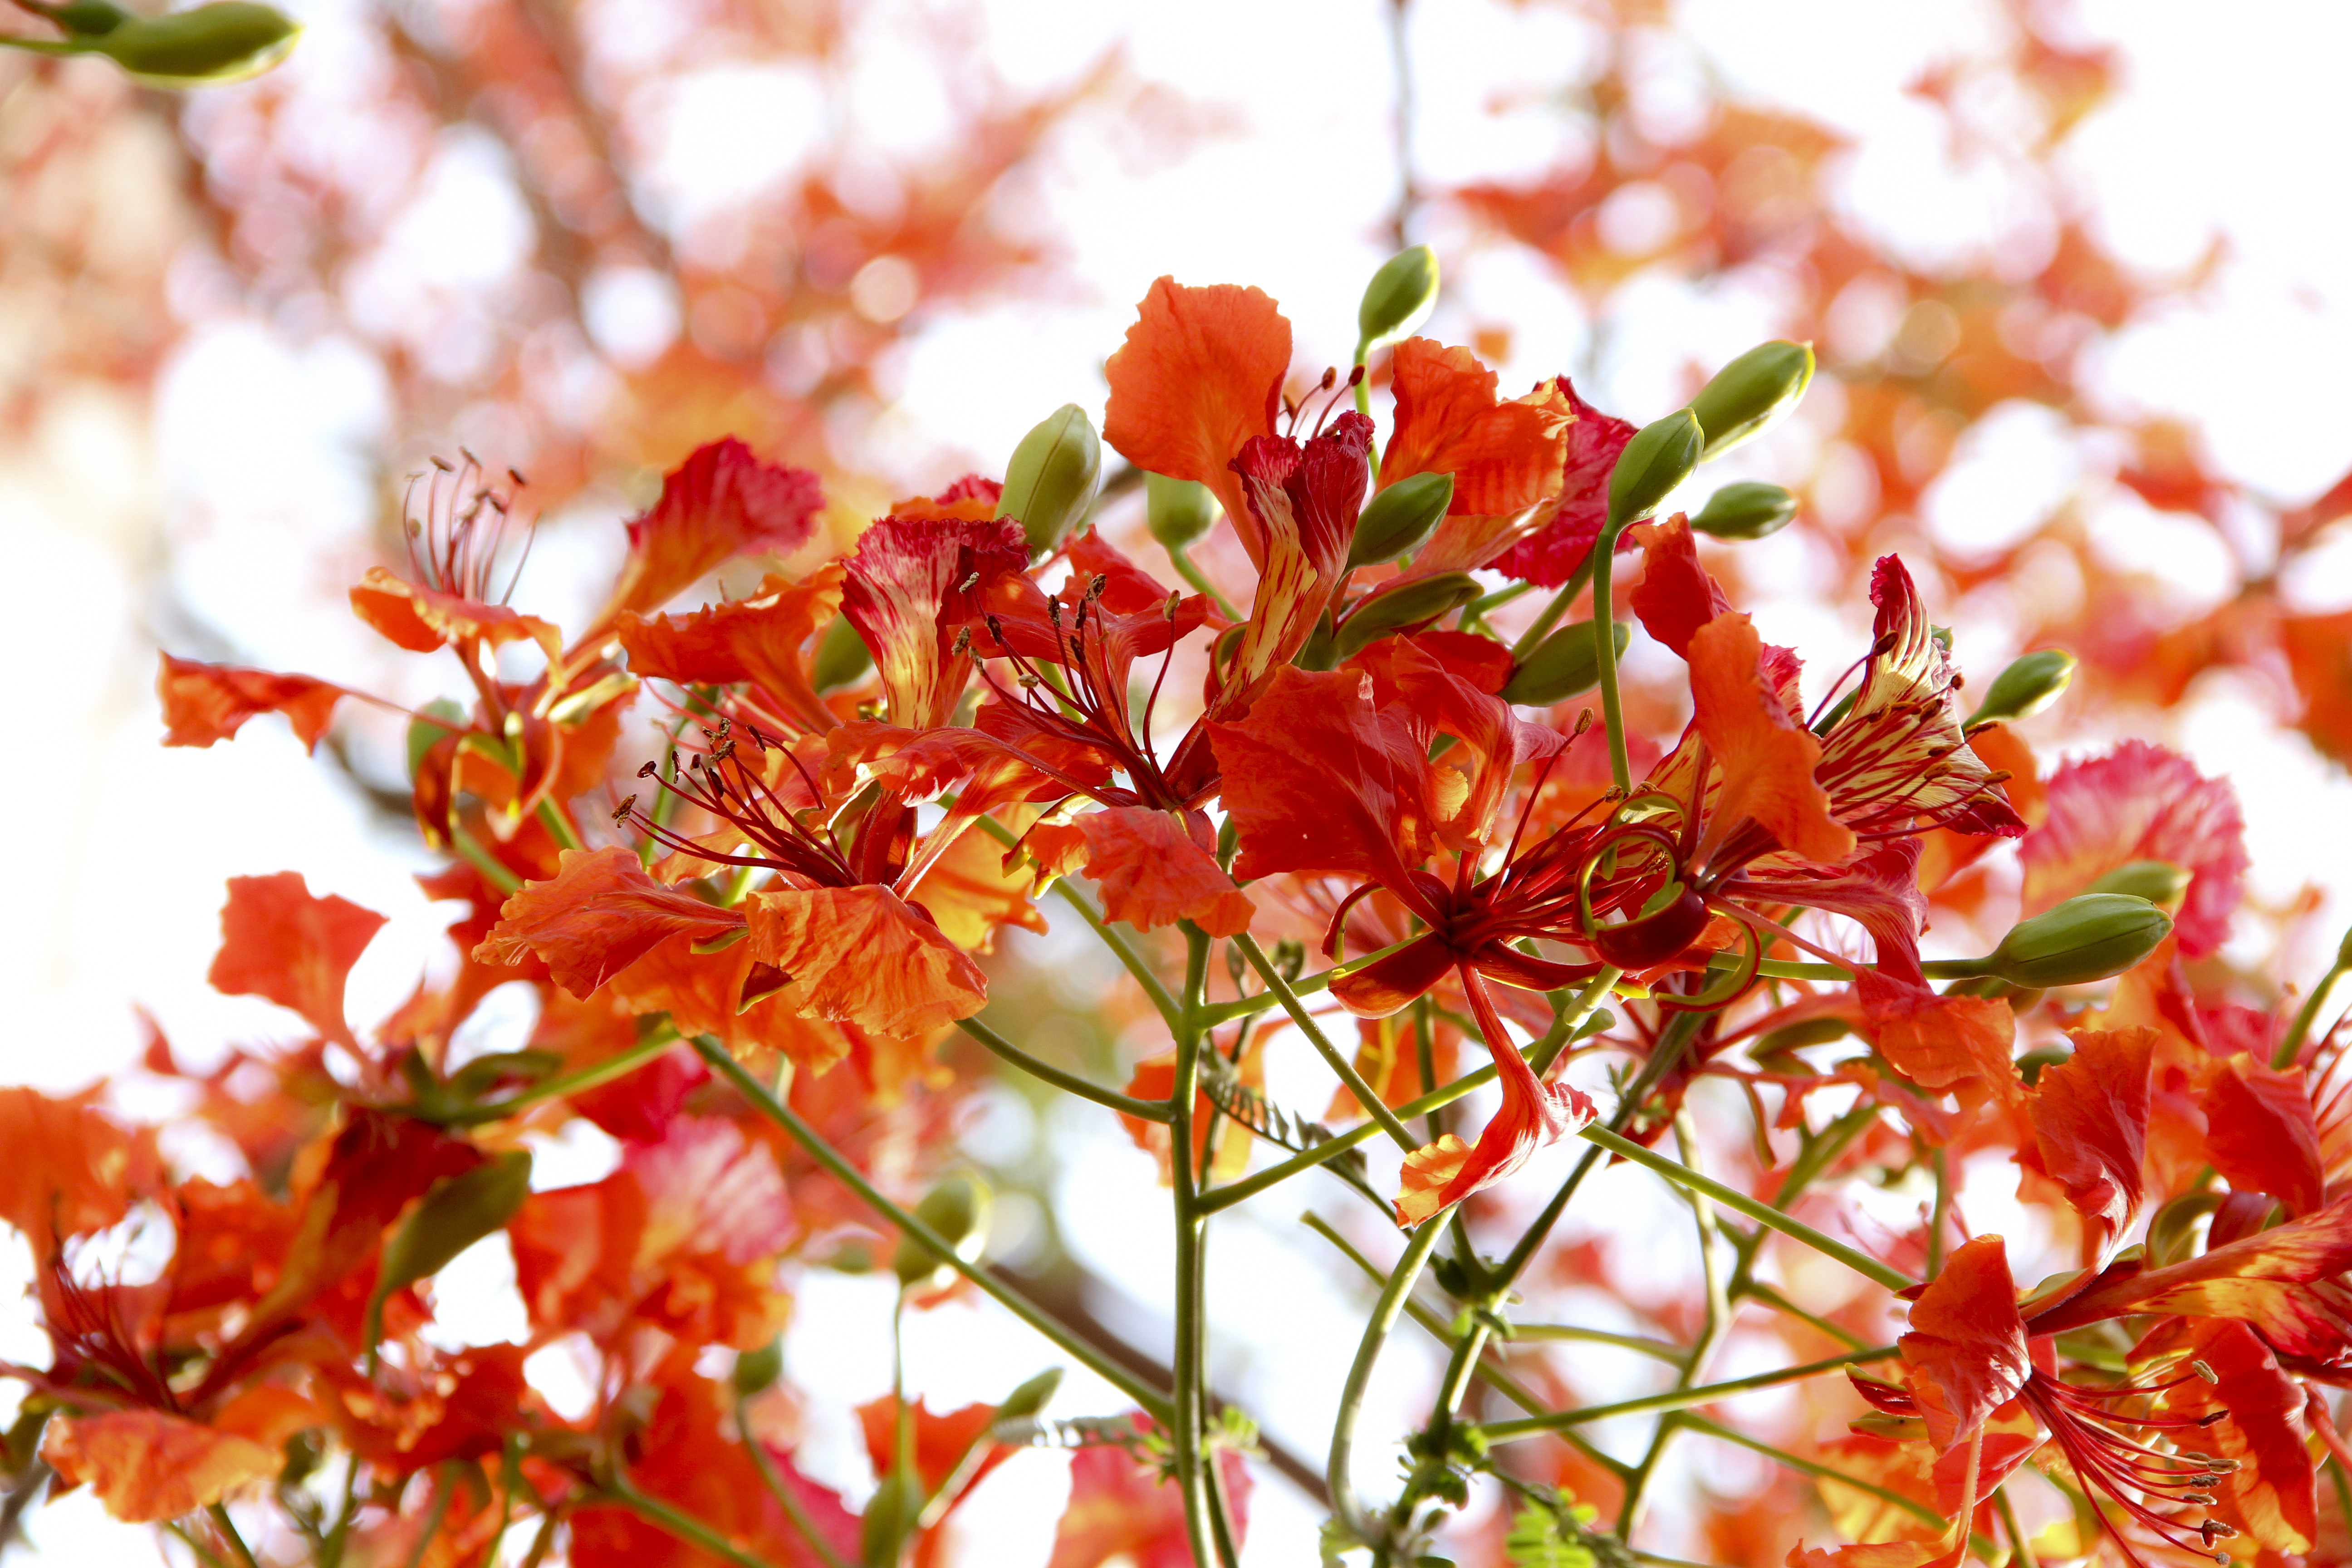
tree, nature, branch, blossom, plant, leaf, flower, petal, red, produce, macro, autumn, botany, flora, season, maple tree, flowers, outdoors, shrub, rhododendron, macro photography, flowering plant, hd wallpaper, woody plant, land plant